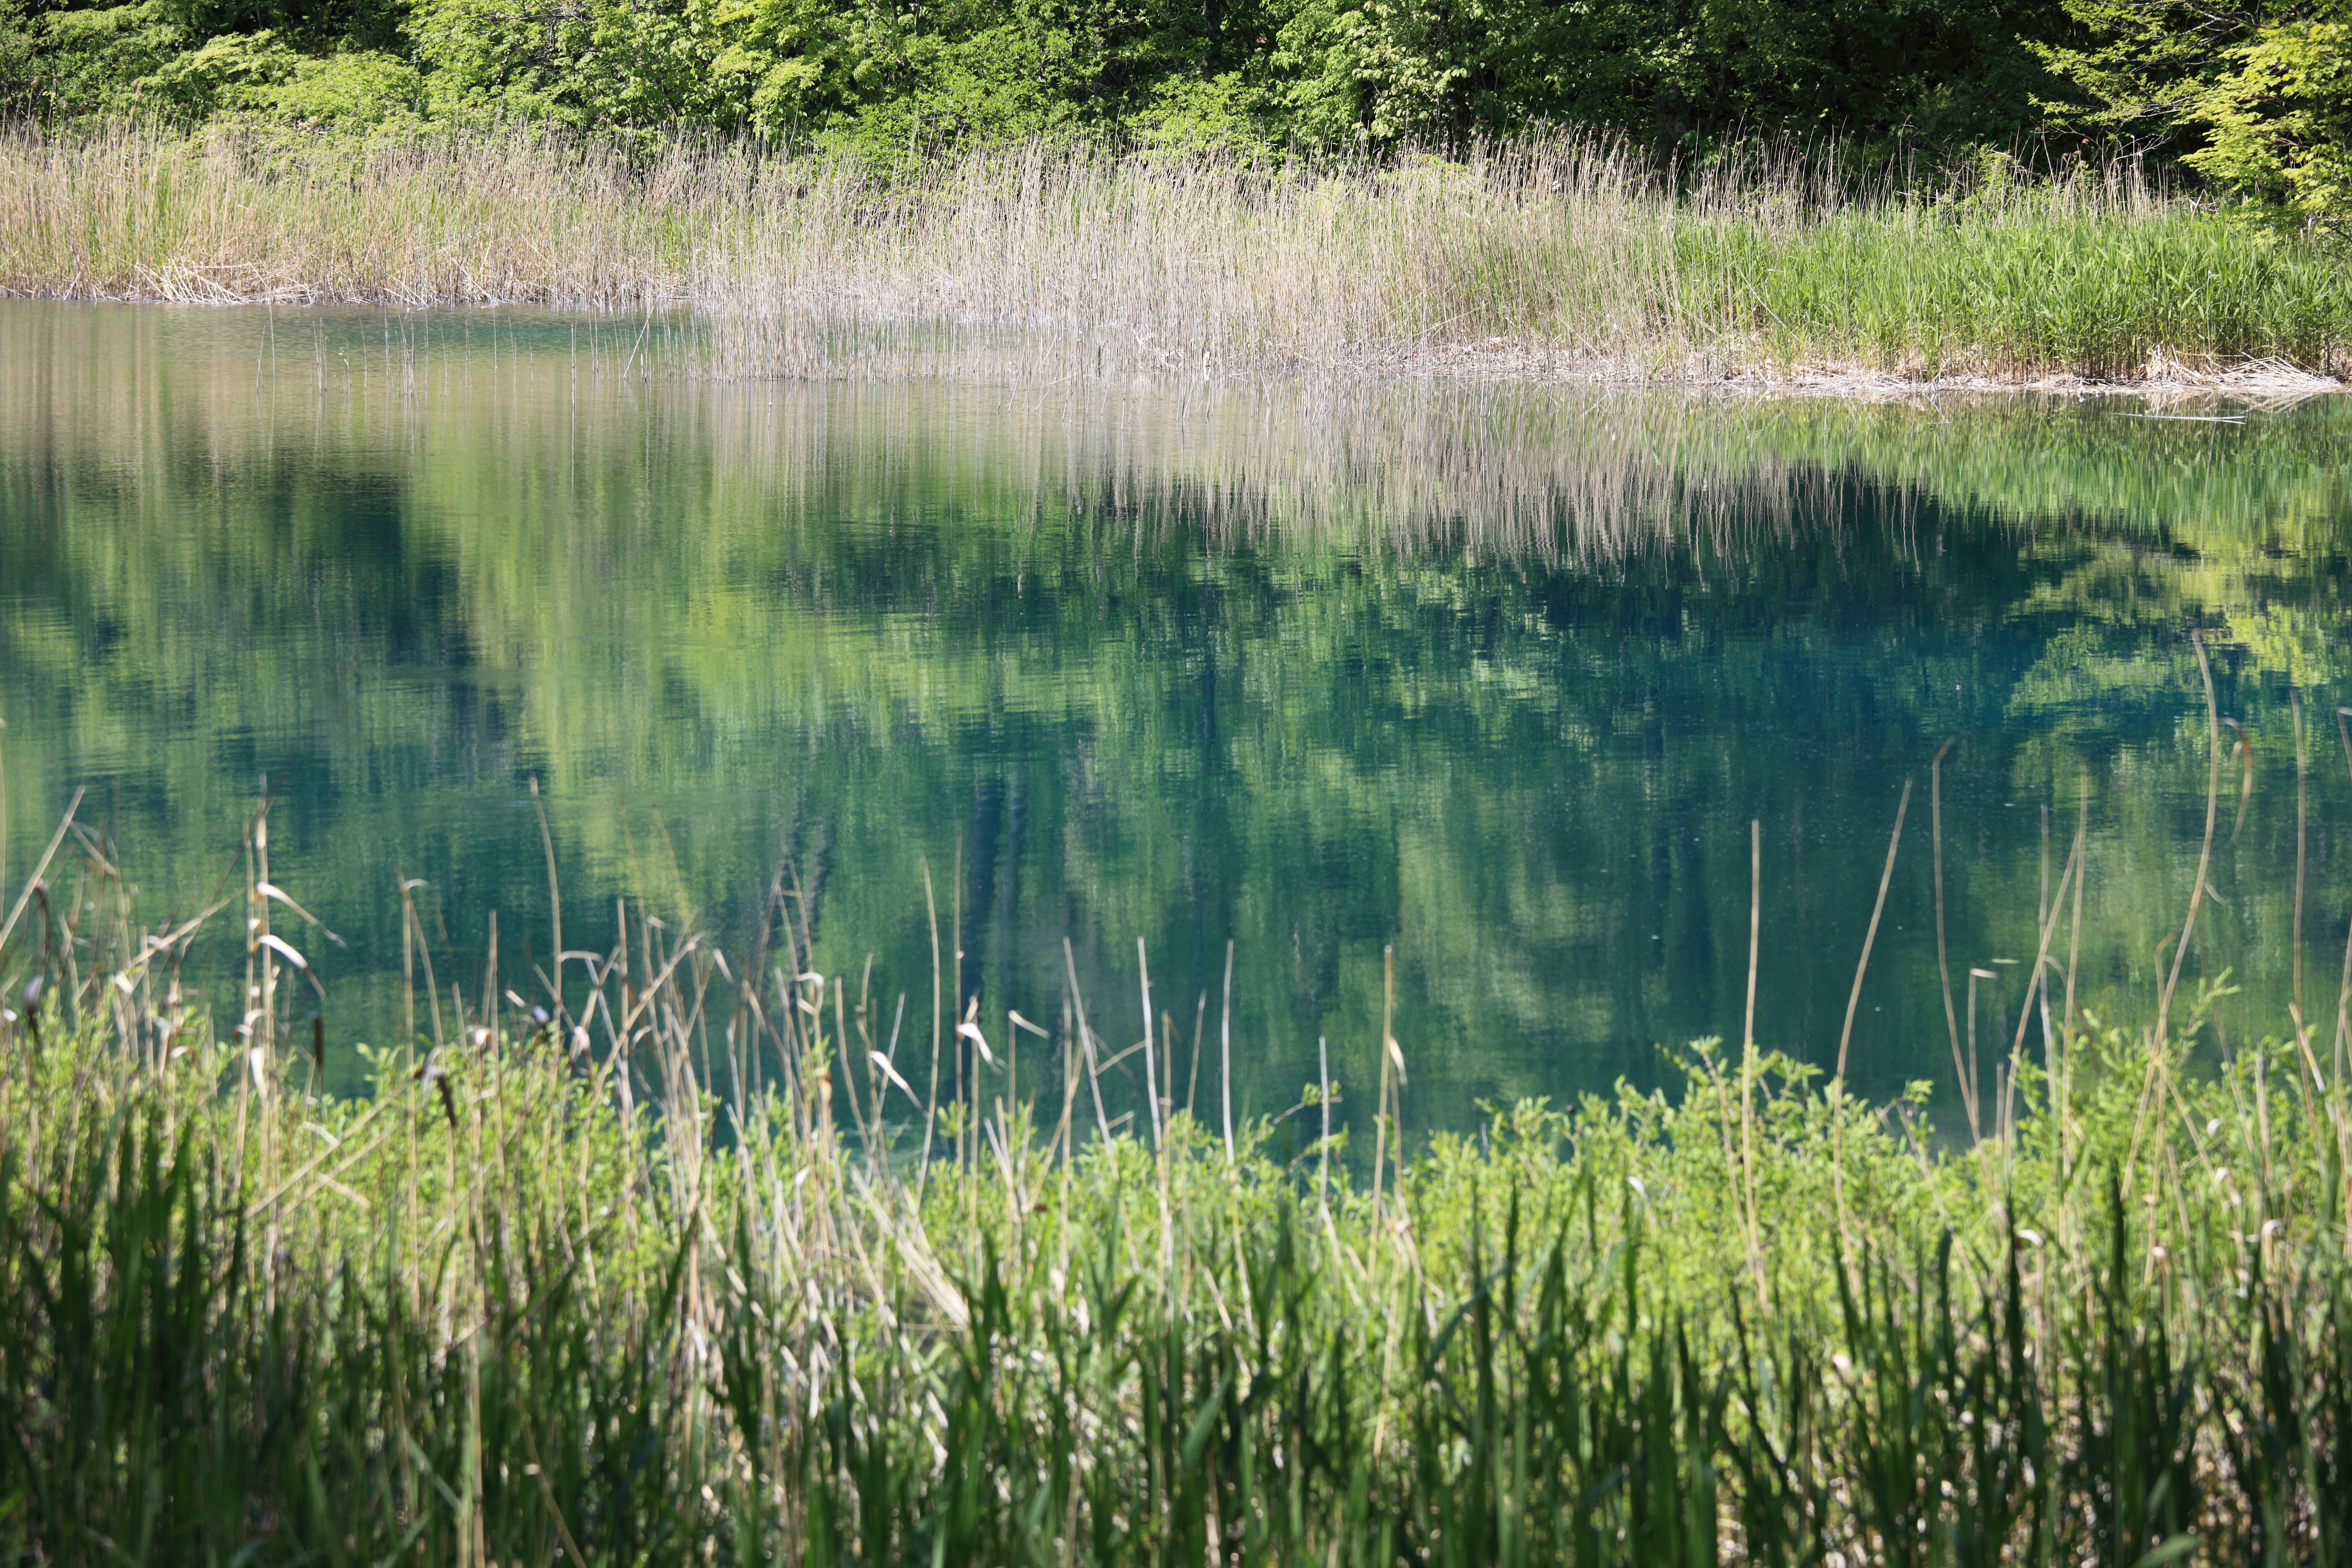
tree, water, grass, marsh, swamp, plant, trail, lawn, meadow, prairie, flower, lake, pond, green, reflection, high, pasture, grassland, vegetation, wetland, bog, 5d, hires, woodland, habitat, markii, ecosystem, hi, res, resolution, fukushima, goshikinuma, yamagun, fen, fish pond, natural environment, grass family, phragmites